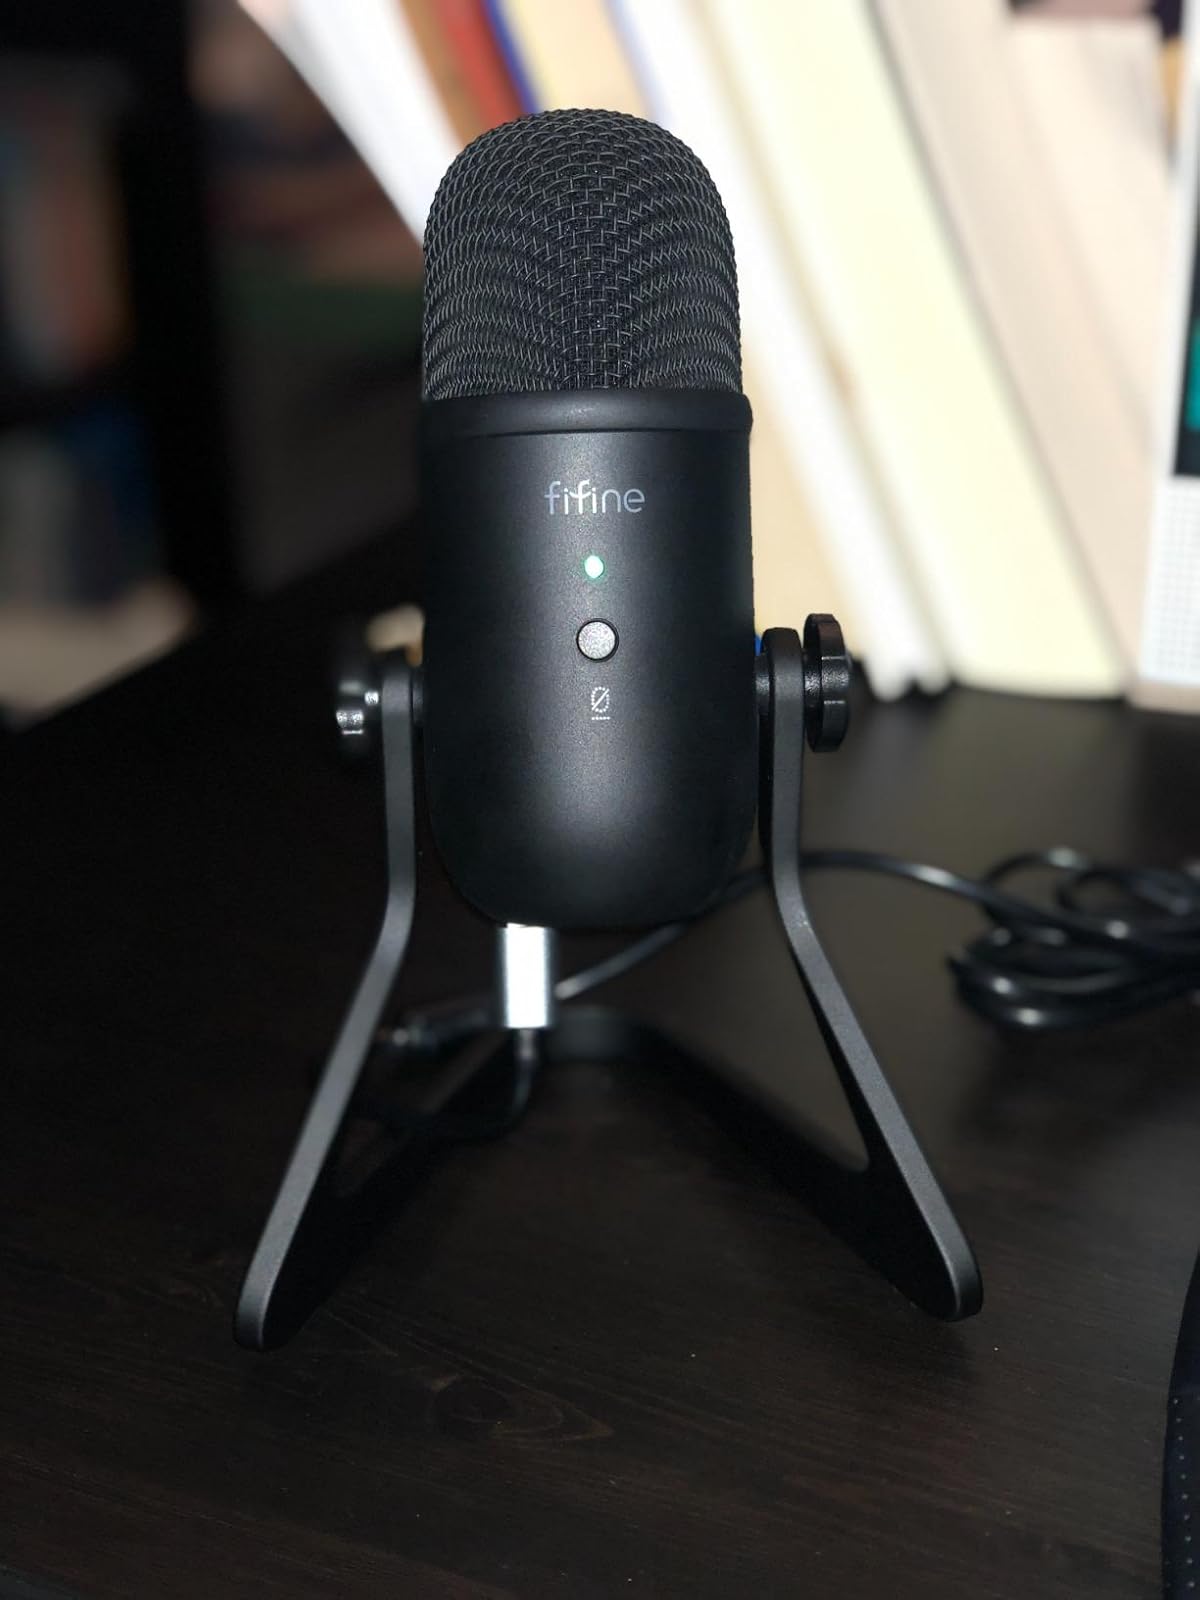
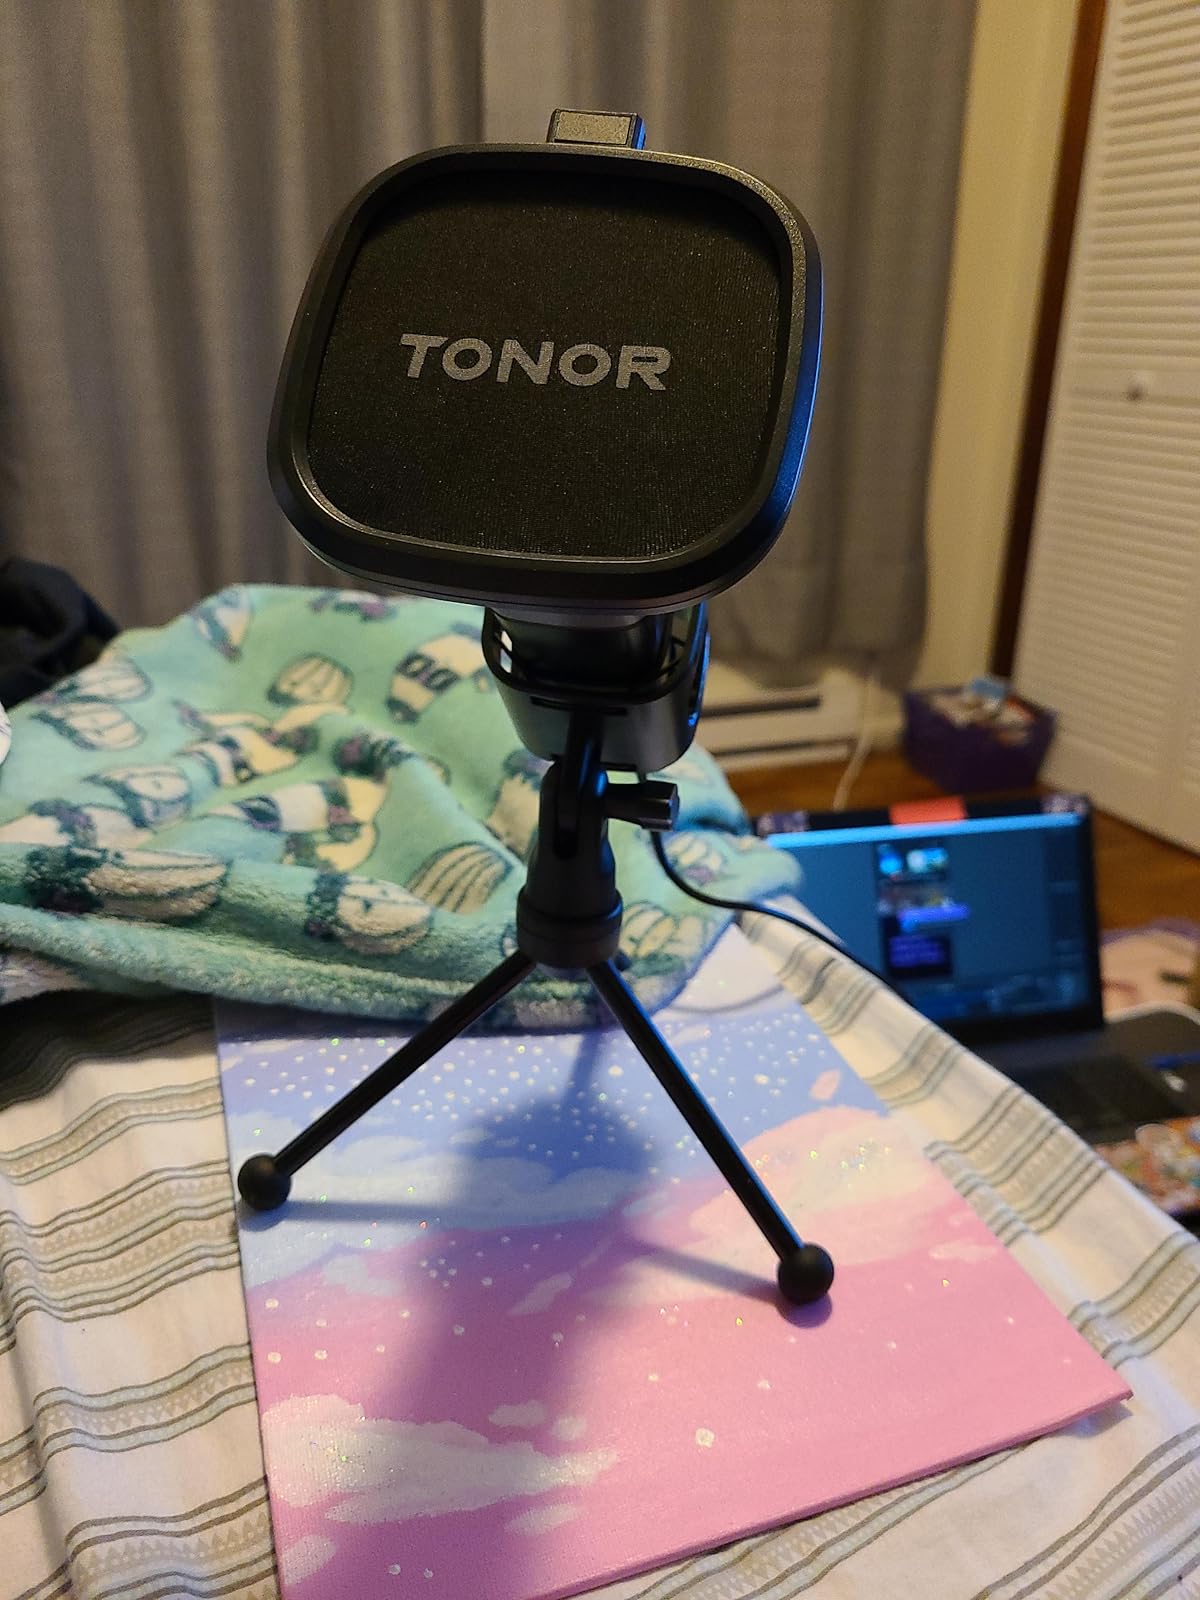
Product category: microphone
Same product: no